Carlo Garbieri (painter)

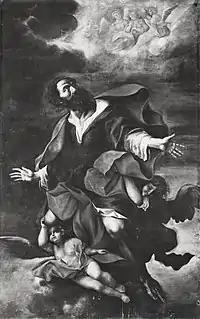
Black-and-white reproduction of "St. Paul taken up into Heaven." in the San Paolo Maggiore, Bologna

Carlo Garbieri was an Italian painter of the early Baroque period. He is the son and scholar of Lorenzo Garbieri, painted historical subjects in the style of his father. In the church of San Giovanni in Monte, at Bologna, is a picture by him of the "Death of St Mary of Egypt"; and in the church of San Paolo is a canvas depicting "Glory of St Paul."